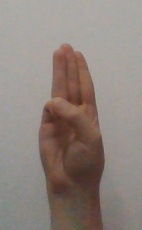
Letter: thaa